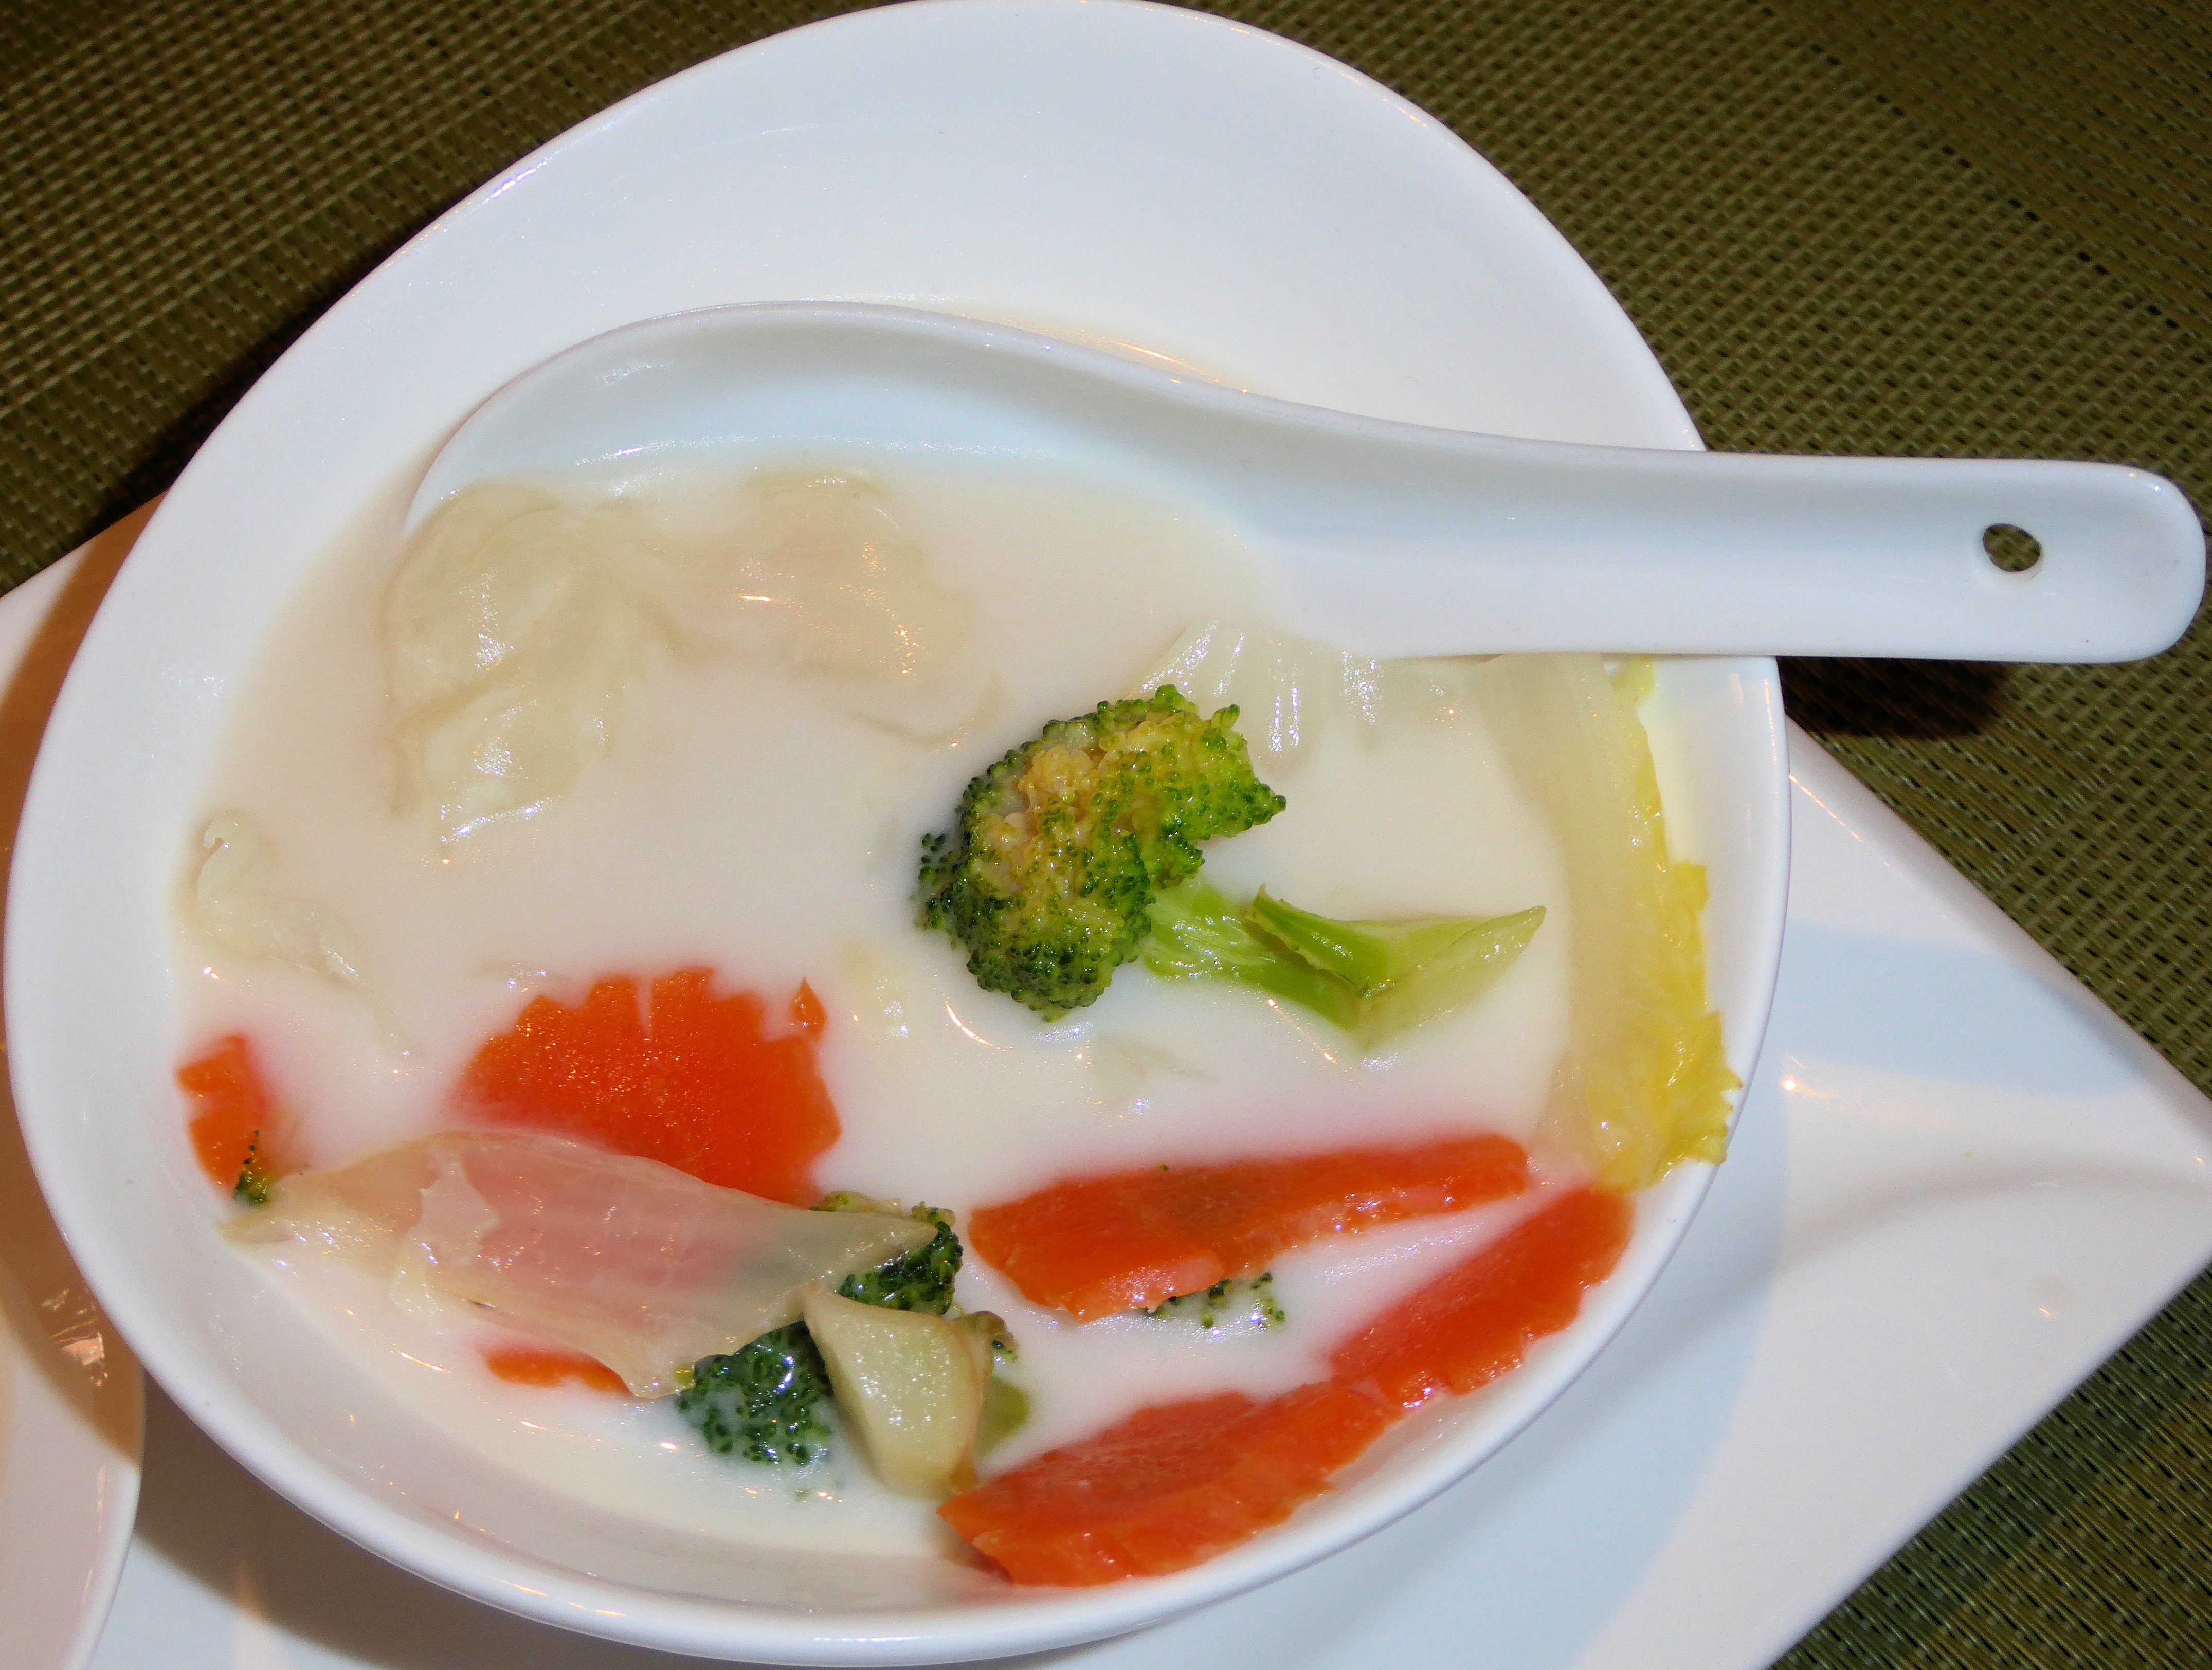
dish, meal, food, produce, fish, breakfast, cuisine, soup, asian food, vegetables, thailand food, coconut soup